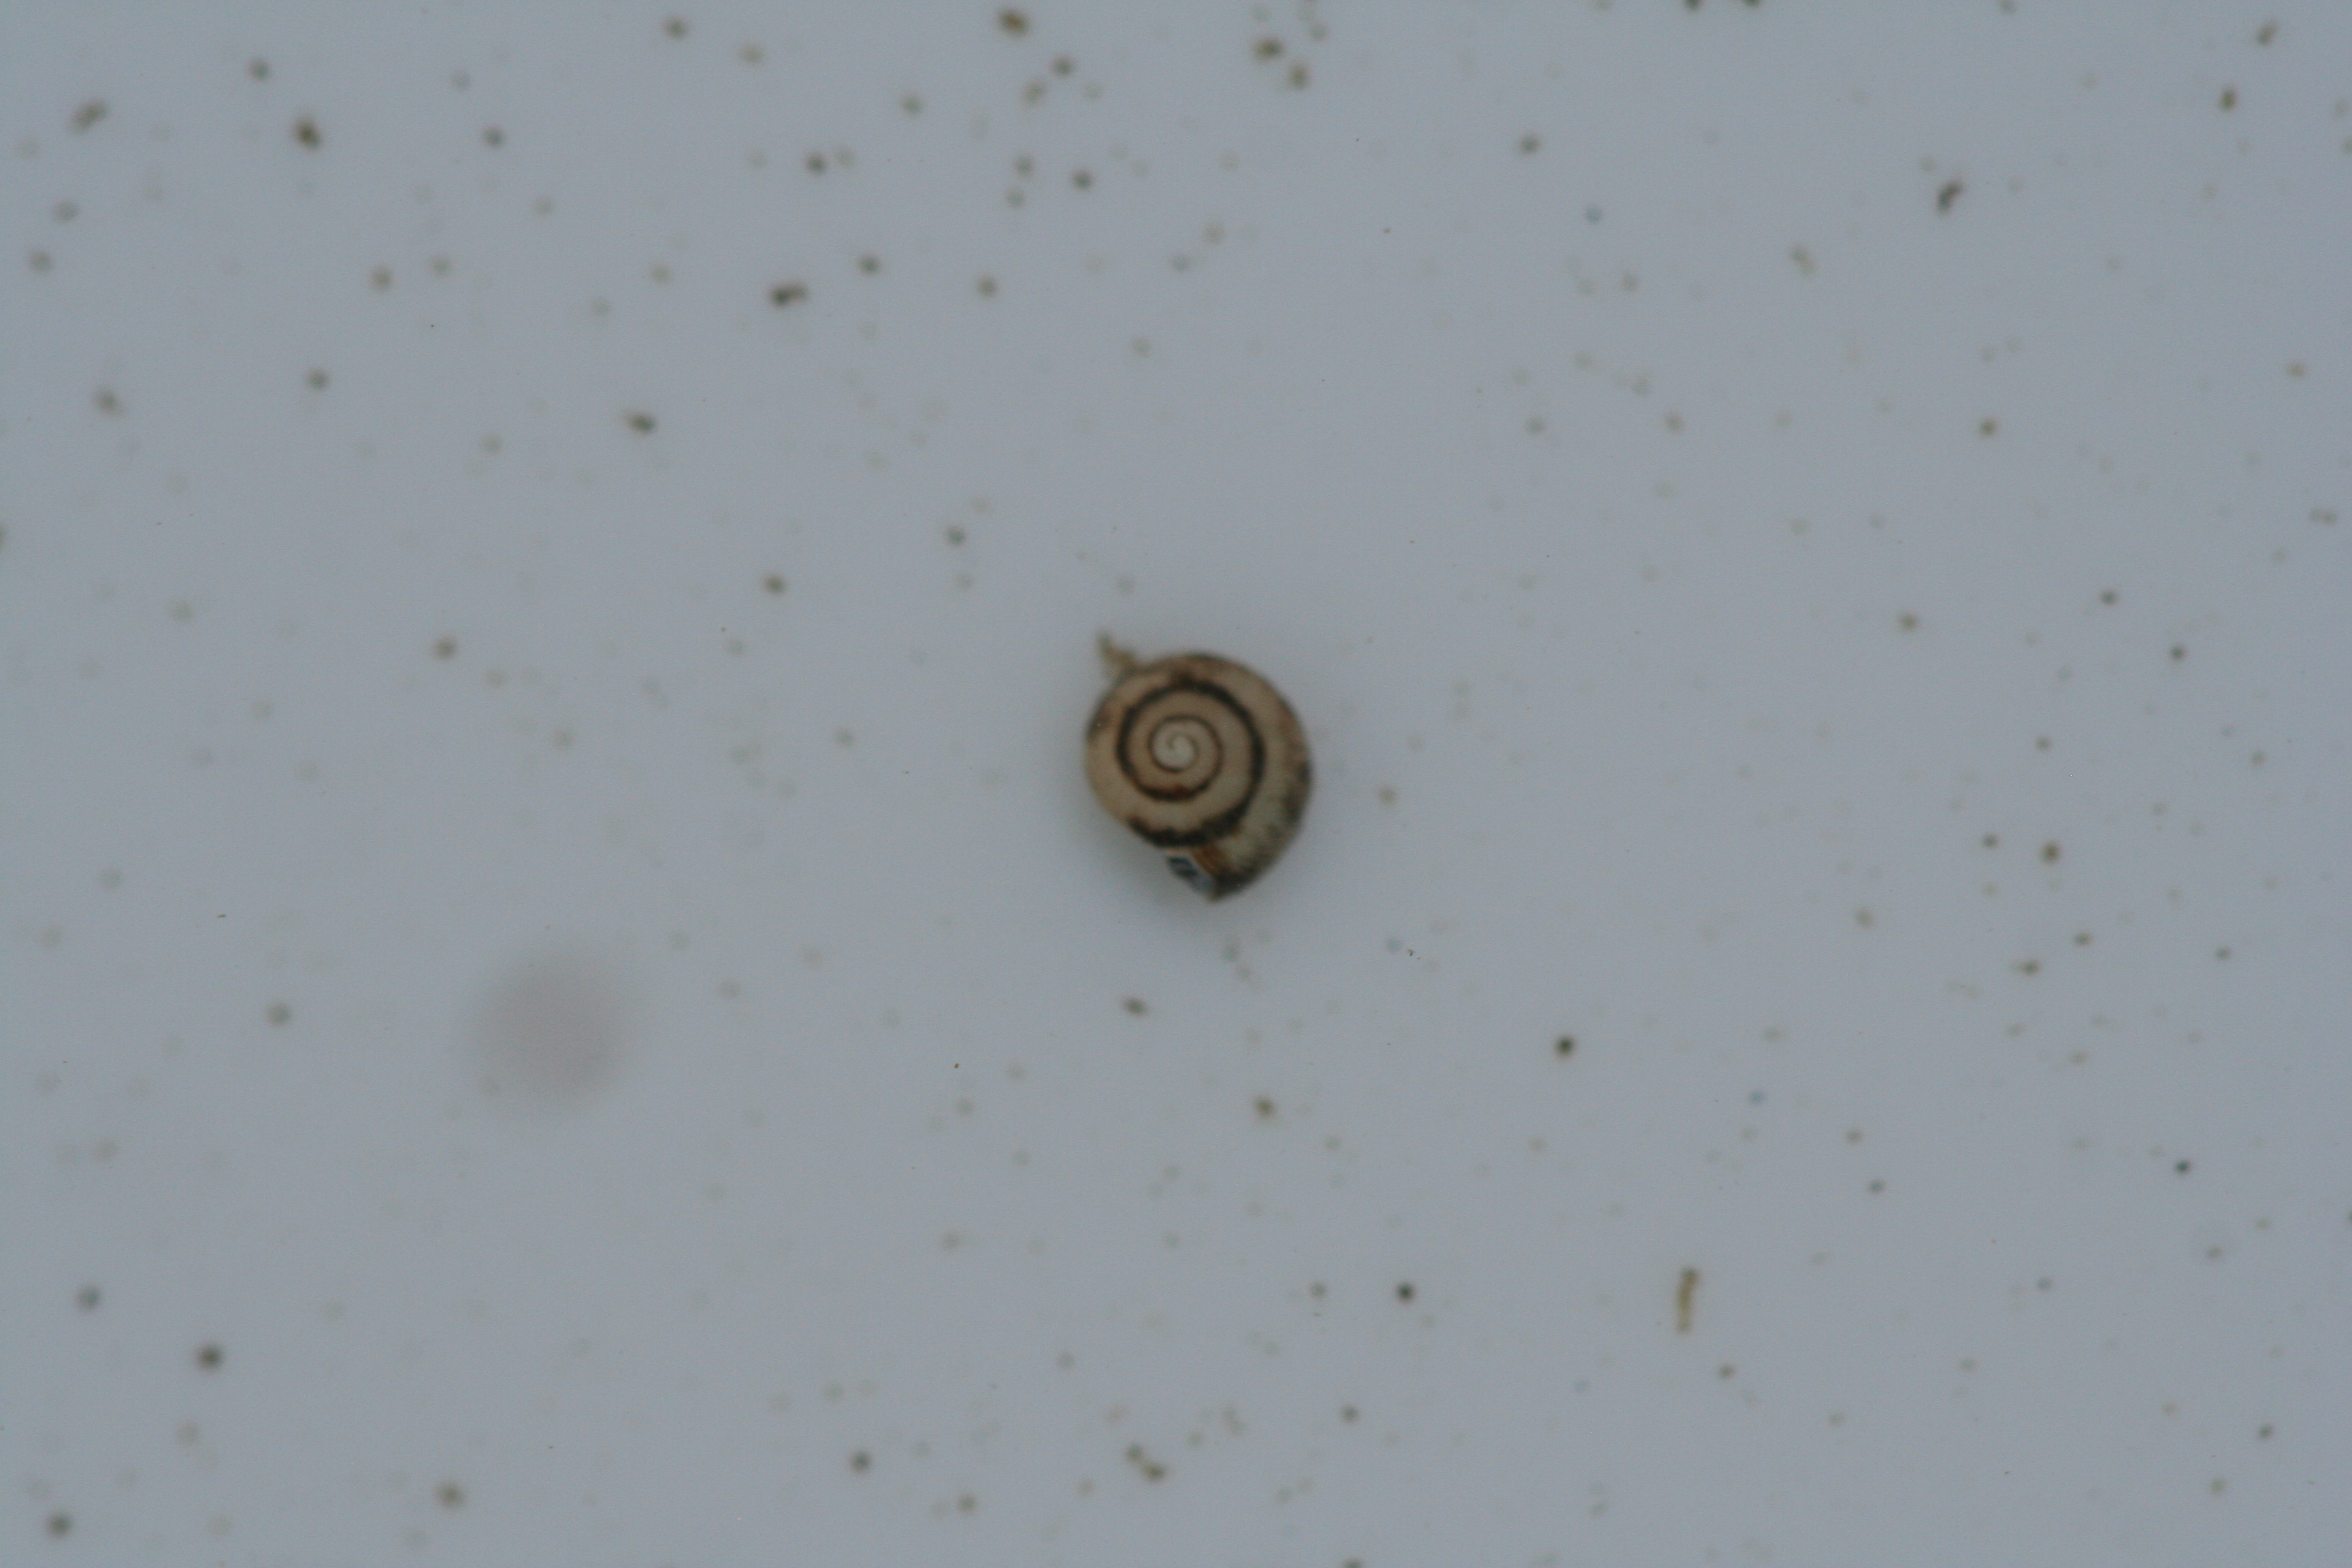
Macroinvertebrate group: snails_clams_mussels